Poverty in the United States

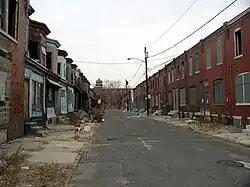
Camden, New Jersey is one of the poorest cities in the United States.

According to "Vox", there is a "near-unanimous consensus among poverty researchers that the official poverty measure (OPM) in the United States is a disaster" primarily because of its failure to include all anti-poverty government benefits as income when calculating whether or not an individual is poor. The OPM includes governmental anti-poverty cash aid like Supplemental Security Income and Welfare but does not include non-cash aid like Food stamps, housing assistance, and Medicaid (health care for the poor). Since 2011, the Census Bureau has started publishing the Supplemental Poverty Measure (SPM), which factors some non-cash benefits into the calculation, along with regional differences in cost of living.